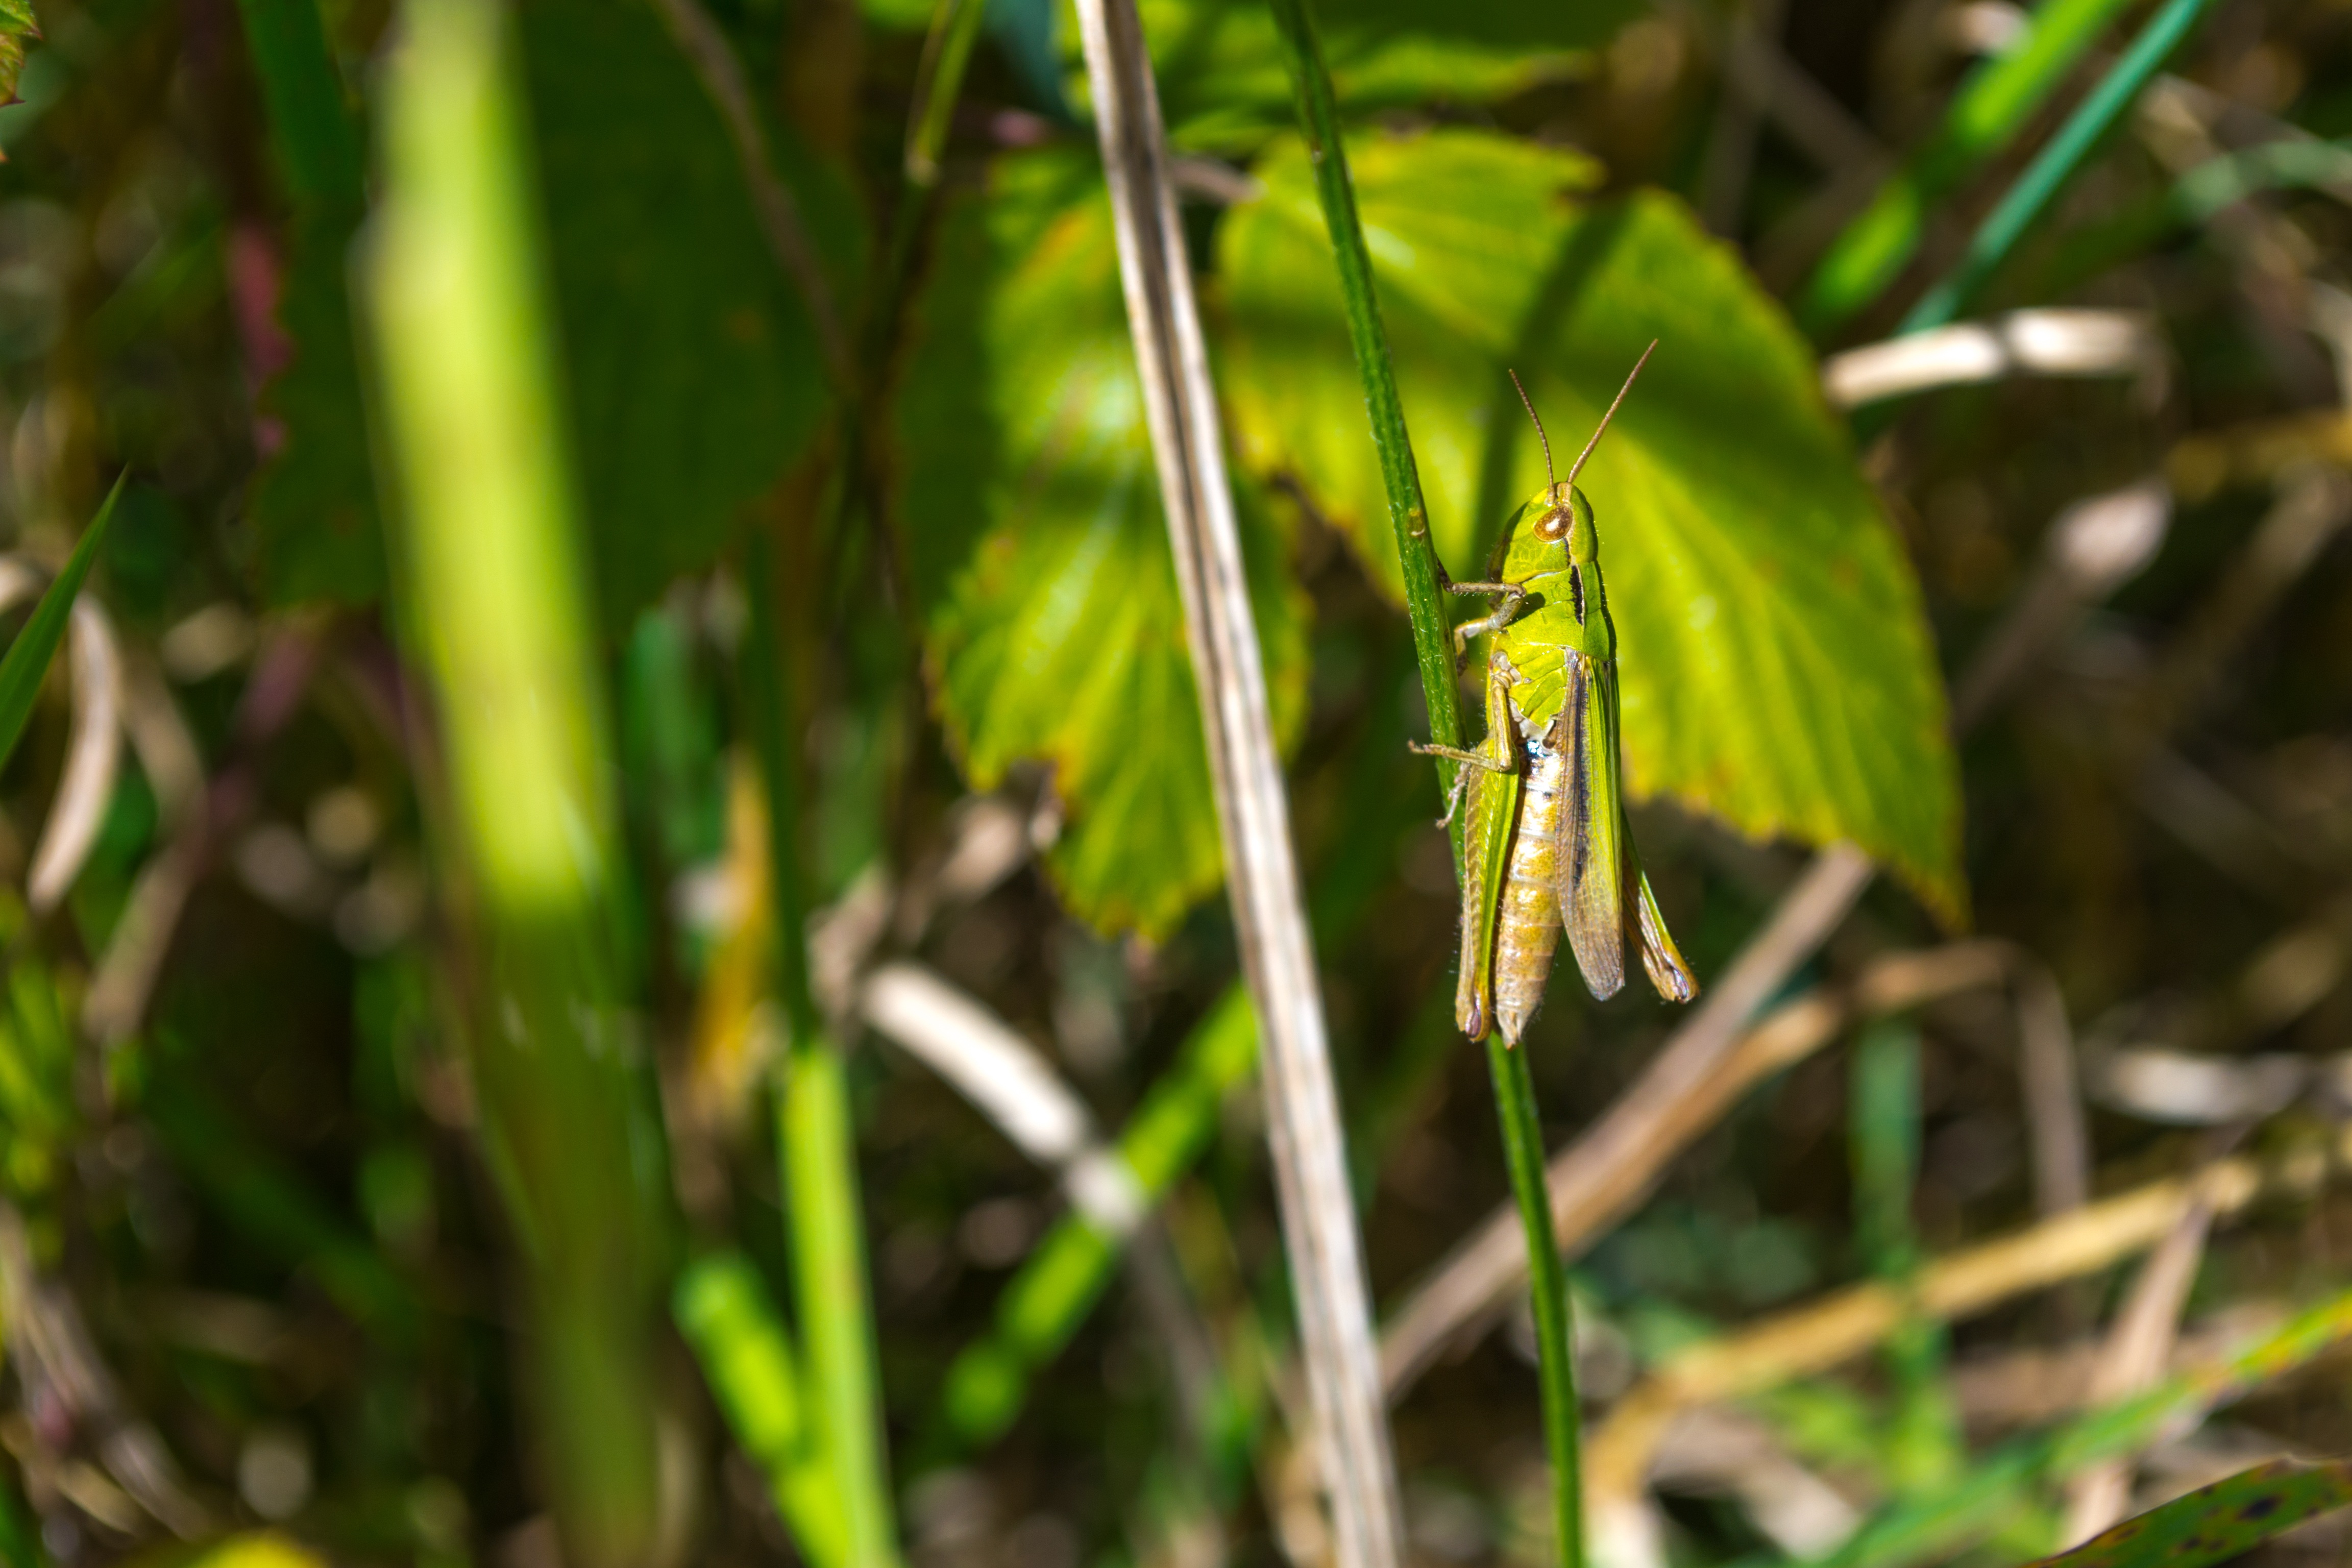
grass, plant, meadow, leaf, flower, green, jungle, insect, botany, flora, fauna, grille, invertebrate, rainforest, grasshopper, macro photography, land plant